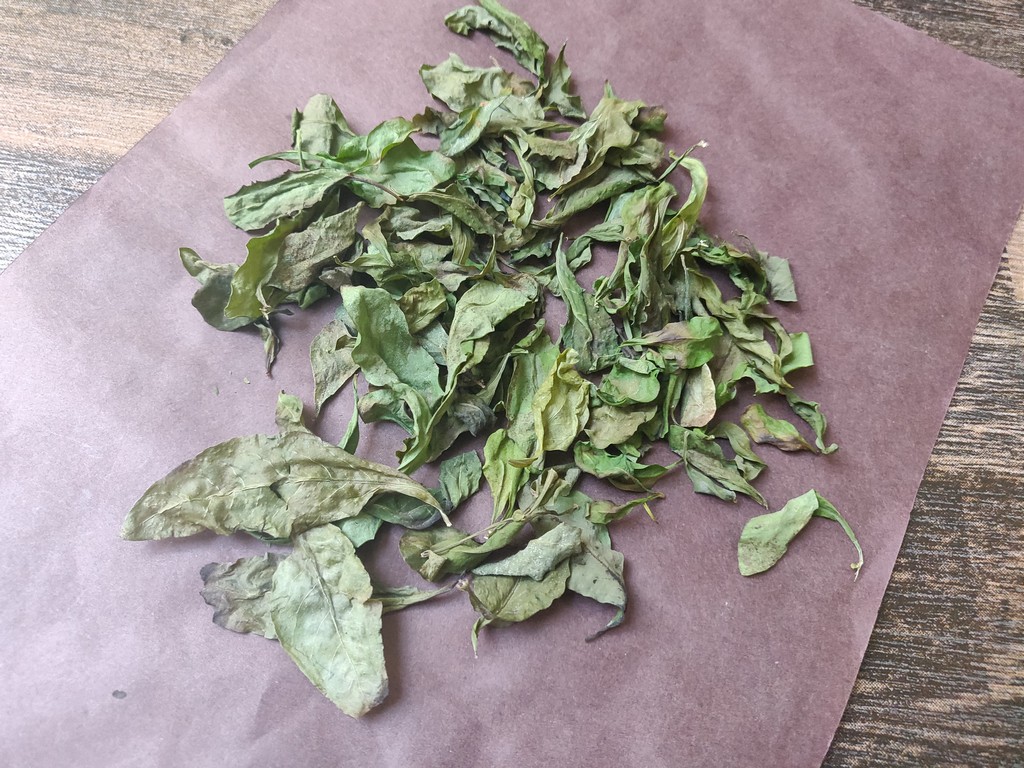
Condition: Dried
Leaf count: multiple
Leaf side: unknown